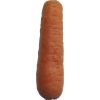
Label: carrot